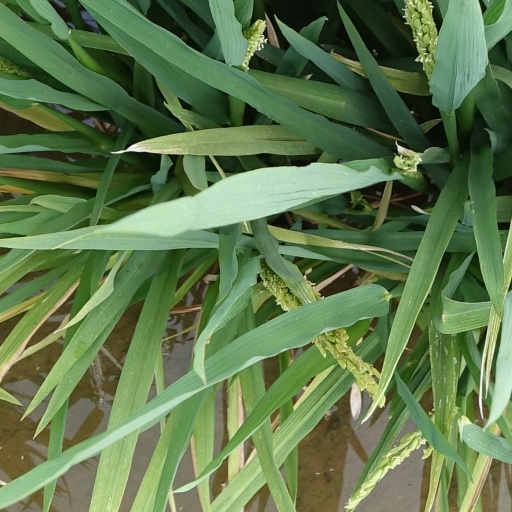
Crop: rice